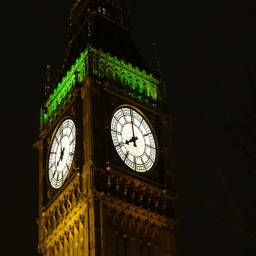
a clock tower lite up with green and gold lights
The clock tower has green lights on it.
There are green lights at the top of Big Ben.
A clocktower lit up in the night sky
A shot of big ben at night with green lighting.